Housewife

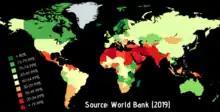
Female labor force participation rate, ages 15-64 (World Bank/ILO, 2019)

In imperial China (excluding periods of the Tang dynasty), women were bound to homemaking by the doctrines of Confucianism and cultural norms. Generally, girls did not attend school and, therefore, spent the day doing household chores (for example, cooking and cleaning) with their mothers and female relatives. In most cases, the husband was alive and able to work, so the wife was almost always forbidden to take a job and mainly spent her days at home or doing other domestic tasks. As Confucianism spread across East Asia, this social norm was also observed in Korea, Japan and Vietnam. As foot binding became common after the Song dynasty, many women lost the ability to work outside.